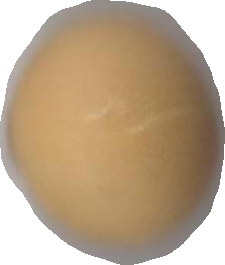
Variety: Grobogan